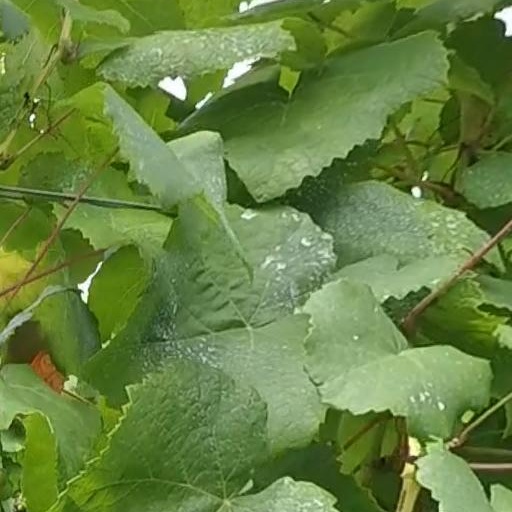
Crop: grape